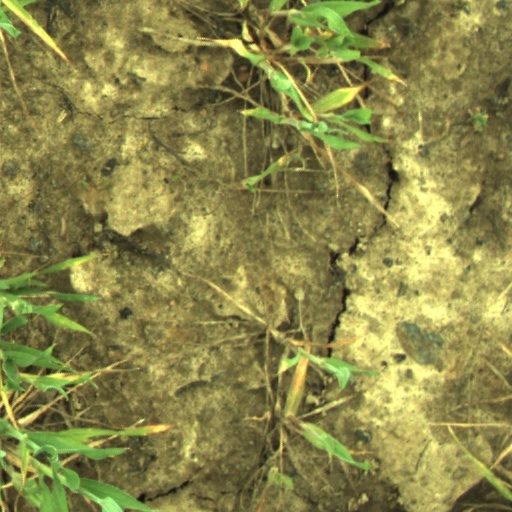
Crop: wheat